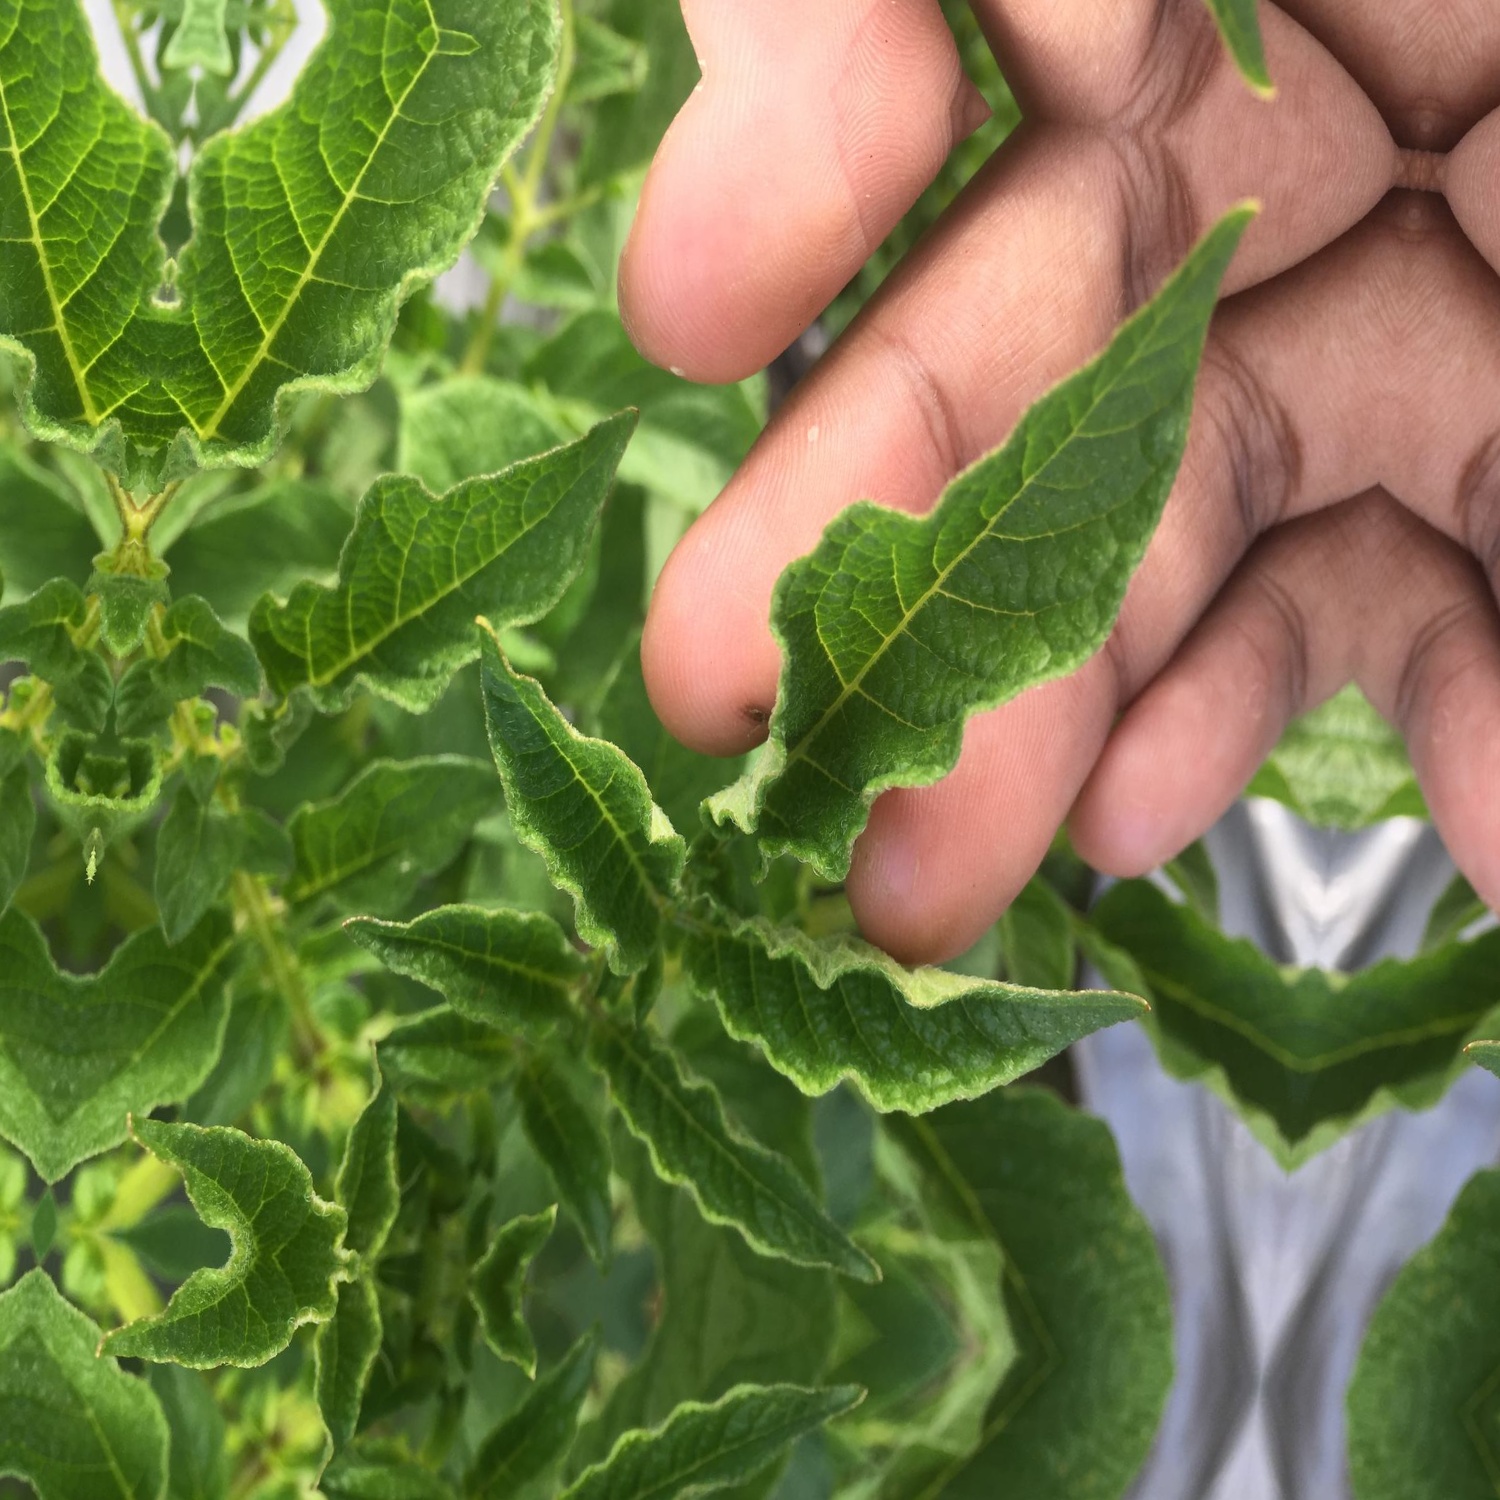
Etiqueta: Virus